Port of Gibraltar

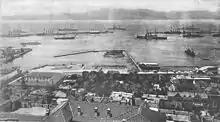
View of Gibraltar Harbour from the Upper Town

The great success of the Port of Gibraltar caught the attention of many that were seeking escape from war and poverty. The port of Gibraltar was a worldwide trade point that was in need of labour. This created a revolution of immigrants looking to obtain a steady job where they could sustain their families. The port of Gibraltar was the indicated place for immigrants to find a job. As a result, in the following years around 1,500 families moved into Gibraltar which made a tremendously positive impact in the port. The immigrants were a great solution to the port, after most of the population left after Spain loss the territory leaving the city without any labour force that could sustain the port. An estimated 450 native citizens stayed in the port after Britain took over the port. As a result, the open positions were taken by the immigrants that came from all parts of Europe, North Africa and the Mediterranean. Therefore, re-repopulation was required not only to keep the port running but to maintain functioning of the city. Also, many immigrants were hired as servants for wealthy Britain families that were attracted to the new possession of the land and many decided to establish themselves in Gibraltar (Levey, D.2008) pg.39–45. Once the immigrants were established the port was able to keep up with the ships that came in out of the port on a daily basis. The workforce at the port was responsible for discharging and loading ships by hand. Therefore, the British government allowed the immigrants to establish themselves as part of the population to maintain the port running (Levey, D.2008) pg.39–45. Therefore, in the population cases of mix relationships started to happen a mixture of cultures was created. This was a new innovation for the century, which created controversy at the time because mix relationships were not acceptable (Levey, D.2008) pg.39–45. The main races that were located at the time in Gibraltar were British, Spanish, Genoes, Minorcan, Maltese, Jewish, and Indian. The intermarriage between these races created the new type of citizens known as Gibraltarians. Since then the Gibraltarians have stay in the port of Gibraltar making sure the port stayed functioning. Therefore, Gibraltarians make up 81.2% of the population, UK British 11.4% and non-British 7.4% making a total of 29,876 people up to this date.